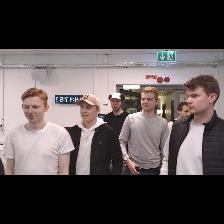
Label: Human